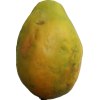
Label: papaya